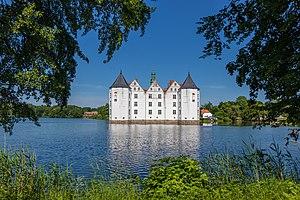
Le château de Glücksburg est un château historique situé à Glücksburg dans le Schleswig-Holstein en Allemagne septentrionale.